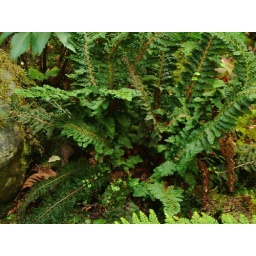
baby ferns growing from mother plant in the fern bed at roystonhouse.ca